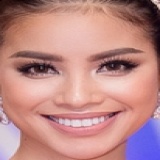
hoa hậu Phạm Hương